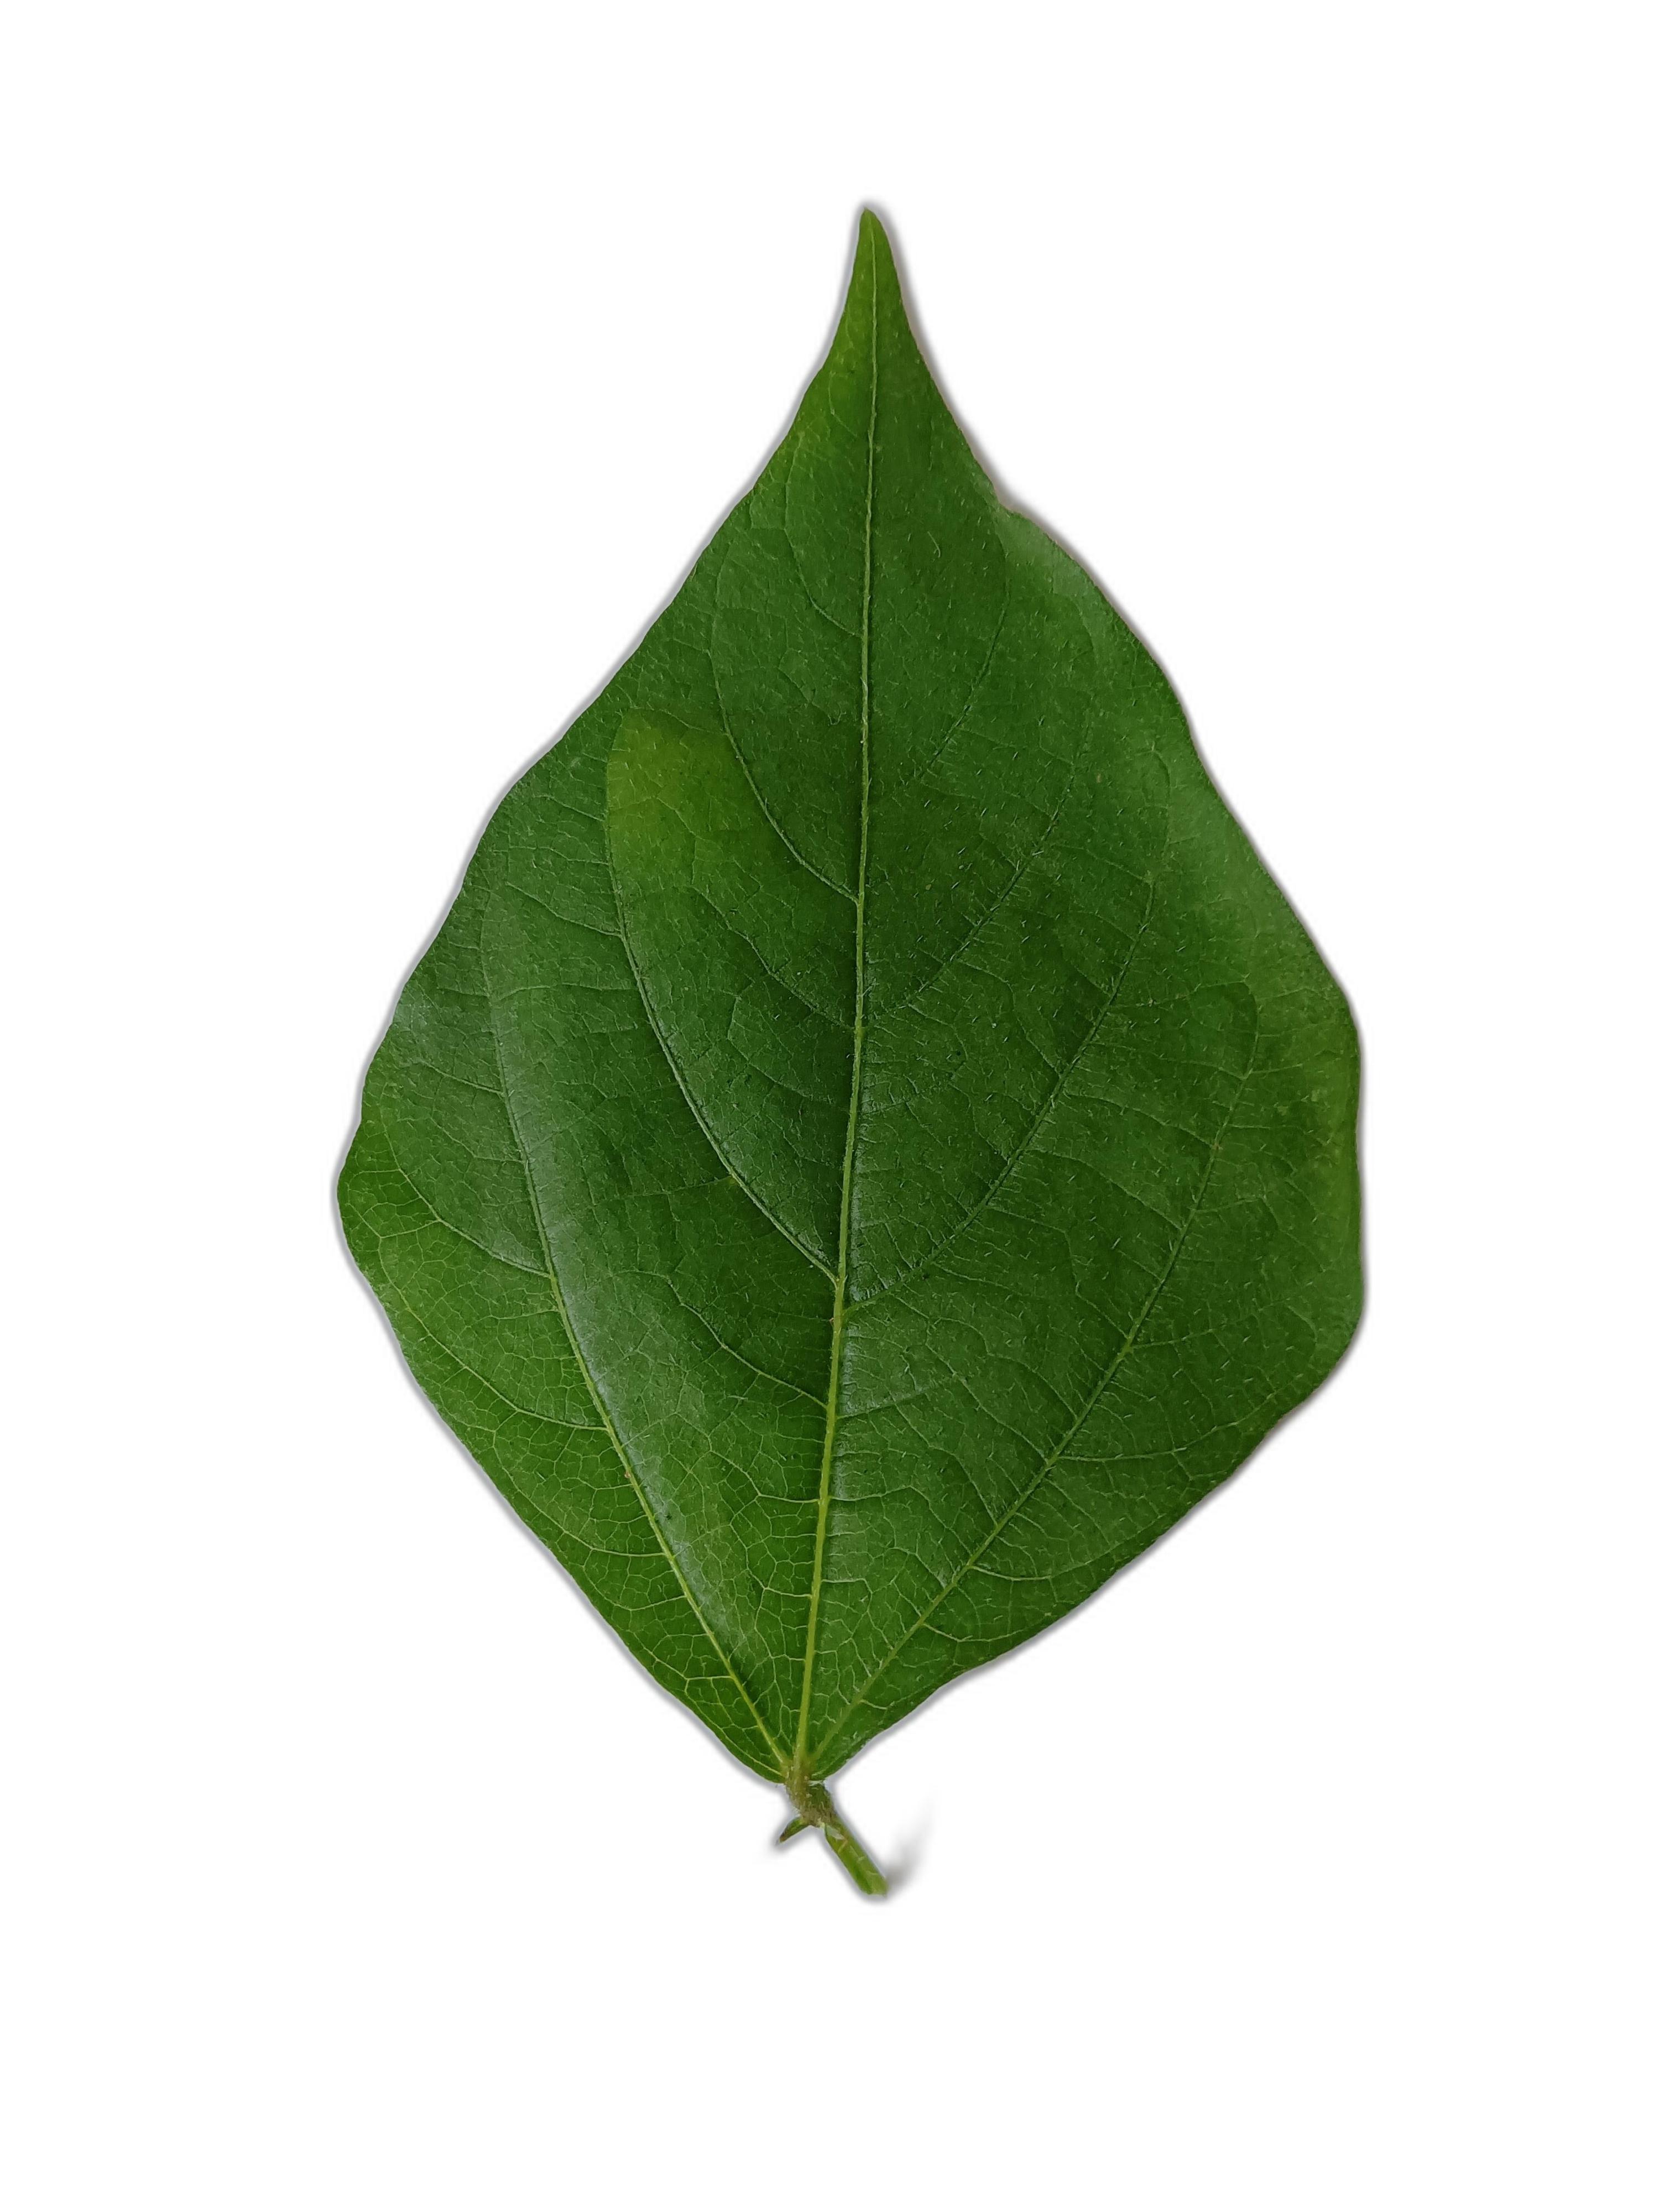
Label: Healthy